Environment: lab
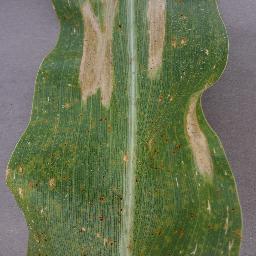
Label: northern_corn_leaf_blight